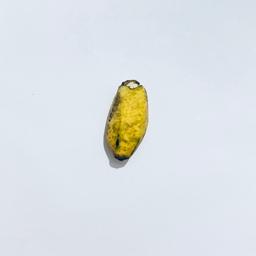
Banana variety: Sabri Kola